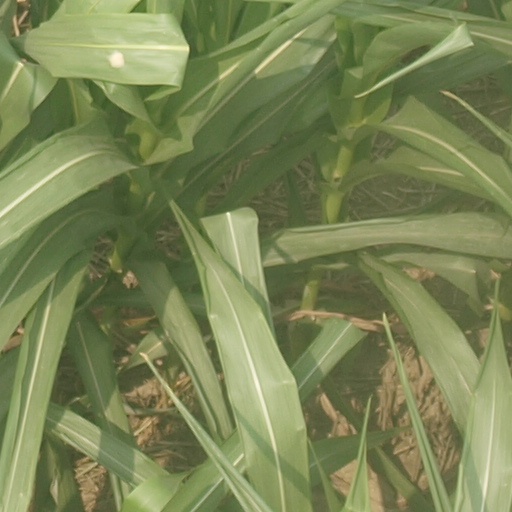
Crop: maize; corn